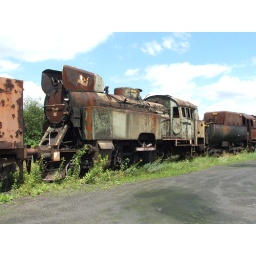
Notice the flag on a rusty plate near funnel